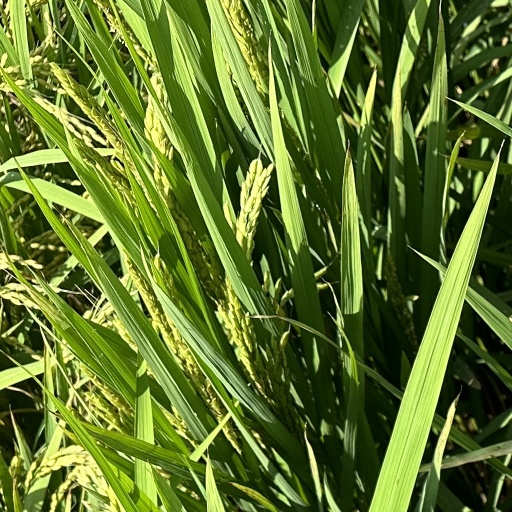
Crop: rice